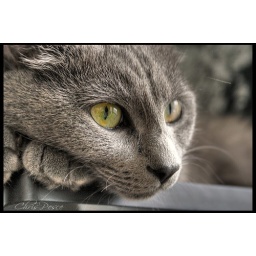
My cat Symphony, Thinking what to do next...lay in the window ,eat ,or attack the dog...tough life